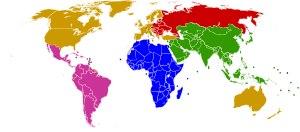
Le groupe des États d’Europe occidentale et autres est un des différents blocs régionaux non officiels votant aux Nations unies.
Le Groupe des États d’Amérique latine et des Caraïbes est un des différents blocs régionaux non officiels votant aux Nations unies. Le GALC comprend tous les états d'Amérique du Sud, et centrale ainsi que ceux des Caraïbes. En 2014 il est composé 33 États membres. L'Amérique est ainsi divisée entre deux groupes : le GALC et le Groupe des États d’Europe occidentale et autres États auquel appartiennent les États-Unis et le Canada.
Les groupes régionaux des Nations unies sont les groupes régionaux géopolitiques des États membres des Nations unies. À l'origine, les États membres de l'ONU ont été officieusement regroupés en cinq groupes géopolitiques. À la base un moyen informel de partage de la répartition des postes de commissions de l'Assemblée générale, les groupes ont pris un rôle beaucoup plus large. Selon le contexte des Nations unies, les groupes régionaux contrôlent des élections à des postes liés à l'ONU sur la base de la représentation géographique, ils ont aussi le rôle de coordonner la politique de fond, et forment des fronts communs pour les négociations et le vote d'une résolution.
Le groupe des États d’Europe orientale est un des différents blocs régionaux non officiels votant aux Nations unies. Le GEO comprend tous les états d'Europe de l'Est et du Caucase qui formaient anciennement le Bloc de l'Est. L'Europe est ainsi divisée entre deux groupes : le GEO et le Groupe des États d’Europe occidentale et autres États. Il comprend aujourd'hui 23 États membres depuis 2006, et en tant que tel est le groupe régional avec le moins les États membres.